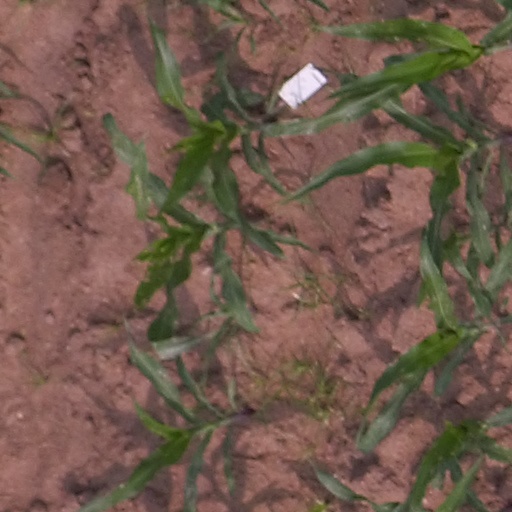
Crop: maize; corn